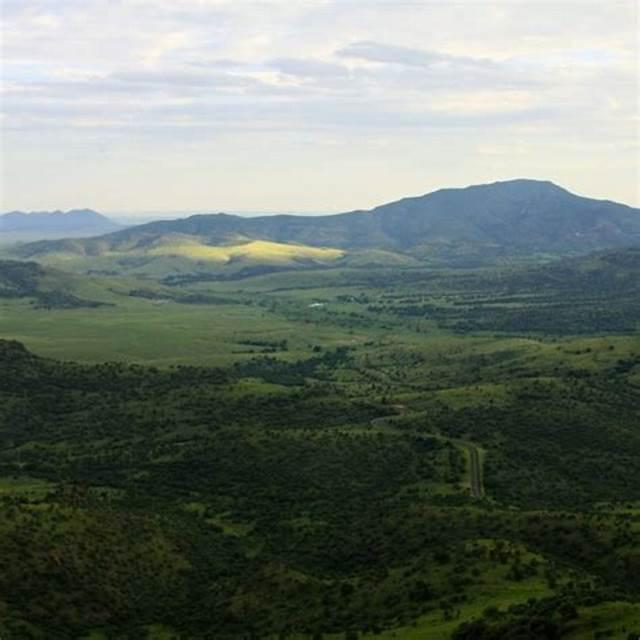
Eneo kubwa la wazi lenye ardhi yenye milima na mabonde yaliyo zungukwa na uwoto wa asili kama vile nyasi fupi, vichaka na miti iliyo tawanyika na kutengeneza mandhali kwa yahifadhi ya wanyama pori.

Ardhi tambarare, ikiwa imepambwa na miti tofautitofauti, mirefu na mifupi yenye kijani kibichi, na kwa mbele upo mlima mrefu.